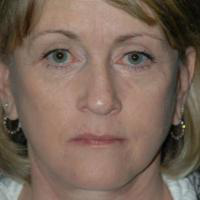
Age group: age 56-65